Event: Nepal Earthquake
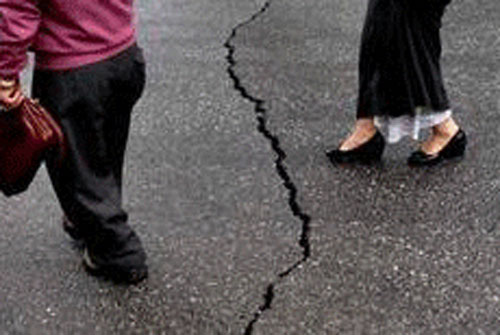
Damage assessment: damage